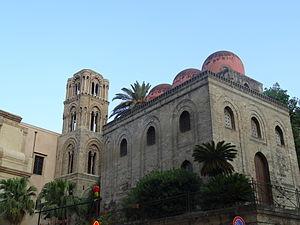
L’Église San Cataldo est une église de la ville sicilienne de Palerme, sise sur la Piazza centrale Bellini. Elle représente un exemple notable de l’architecture arabo-normande qui a fleuri en Sicile sous la domination normande. Cette église est rattachée à celle de Santa Maria dell’Ammiraglio.